10th Heavy Anti-Aircraft Regiment, Royal Artillery

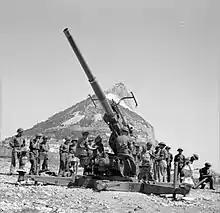
The Royal Artillery-trained Gibraltar Defence Force man a 3.7-inch gun during World War II

A regimental headquarters (RHQ) was formed (as 10th Anti-Aircraft Regiment) in December 1939 to take over 9 and 19 AA Batteries. They were also engaged in training the AA Section of the new Gibraltar Defence Force, which initially manned two of the 3-inch guns. Apart from occasional shots fired at unidentified aircraft penetrating Gibraltar's airspace, there were no attacks on the fortress during the 'Phoney war' period.